Jen Ledger

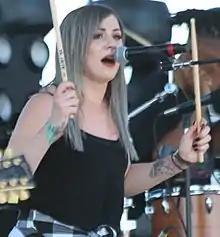
Ledger in 2019

Jennifer Carole Ledger (born 8 December 1989) is an English and American musician who serves as the drummer and co-vocalist for the Christian rock band Skillet. At the age of 18, she became Skillet's drummer when Lori Peters retired.